Astrophysical X-ray source

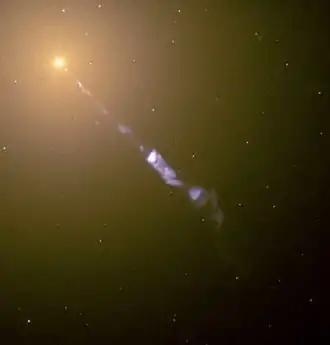
A 5,000 ly jet of matter ejected from M87 at near lightspeed.

Puppis A is a supernova remnant (SNR) about 10 light-years in diameter. The supernova occurred approximately 3700 years ago.